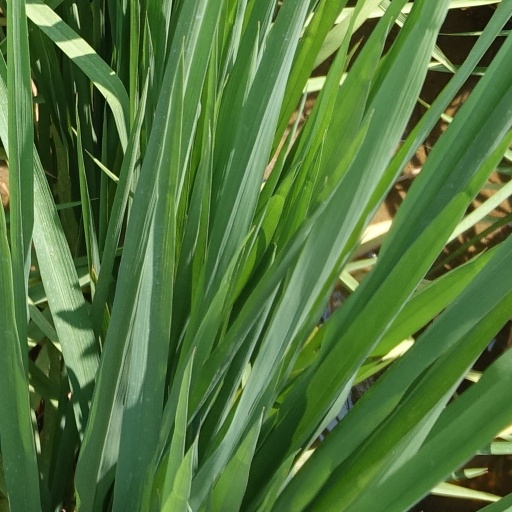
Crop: rice